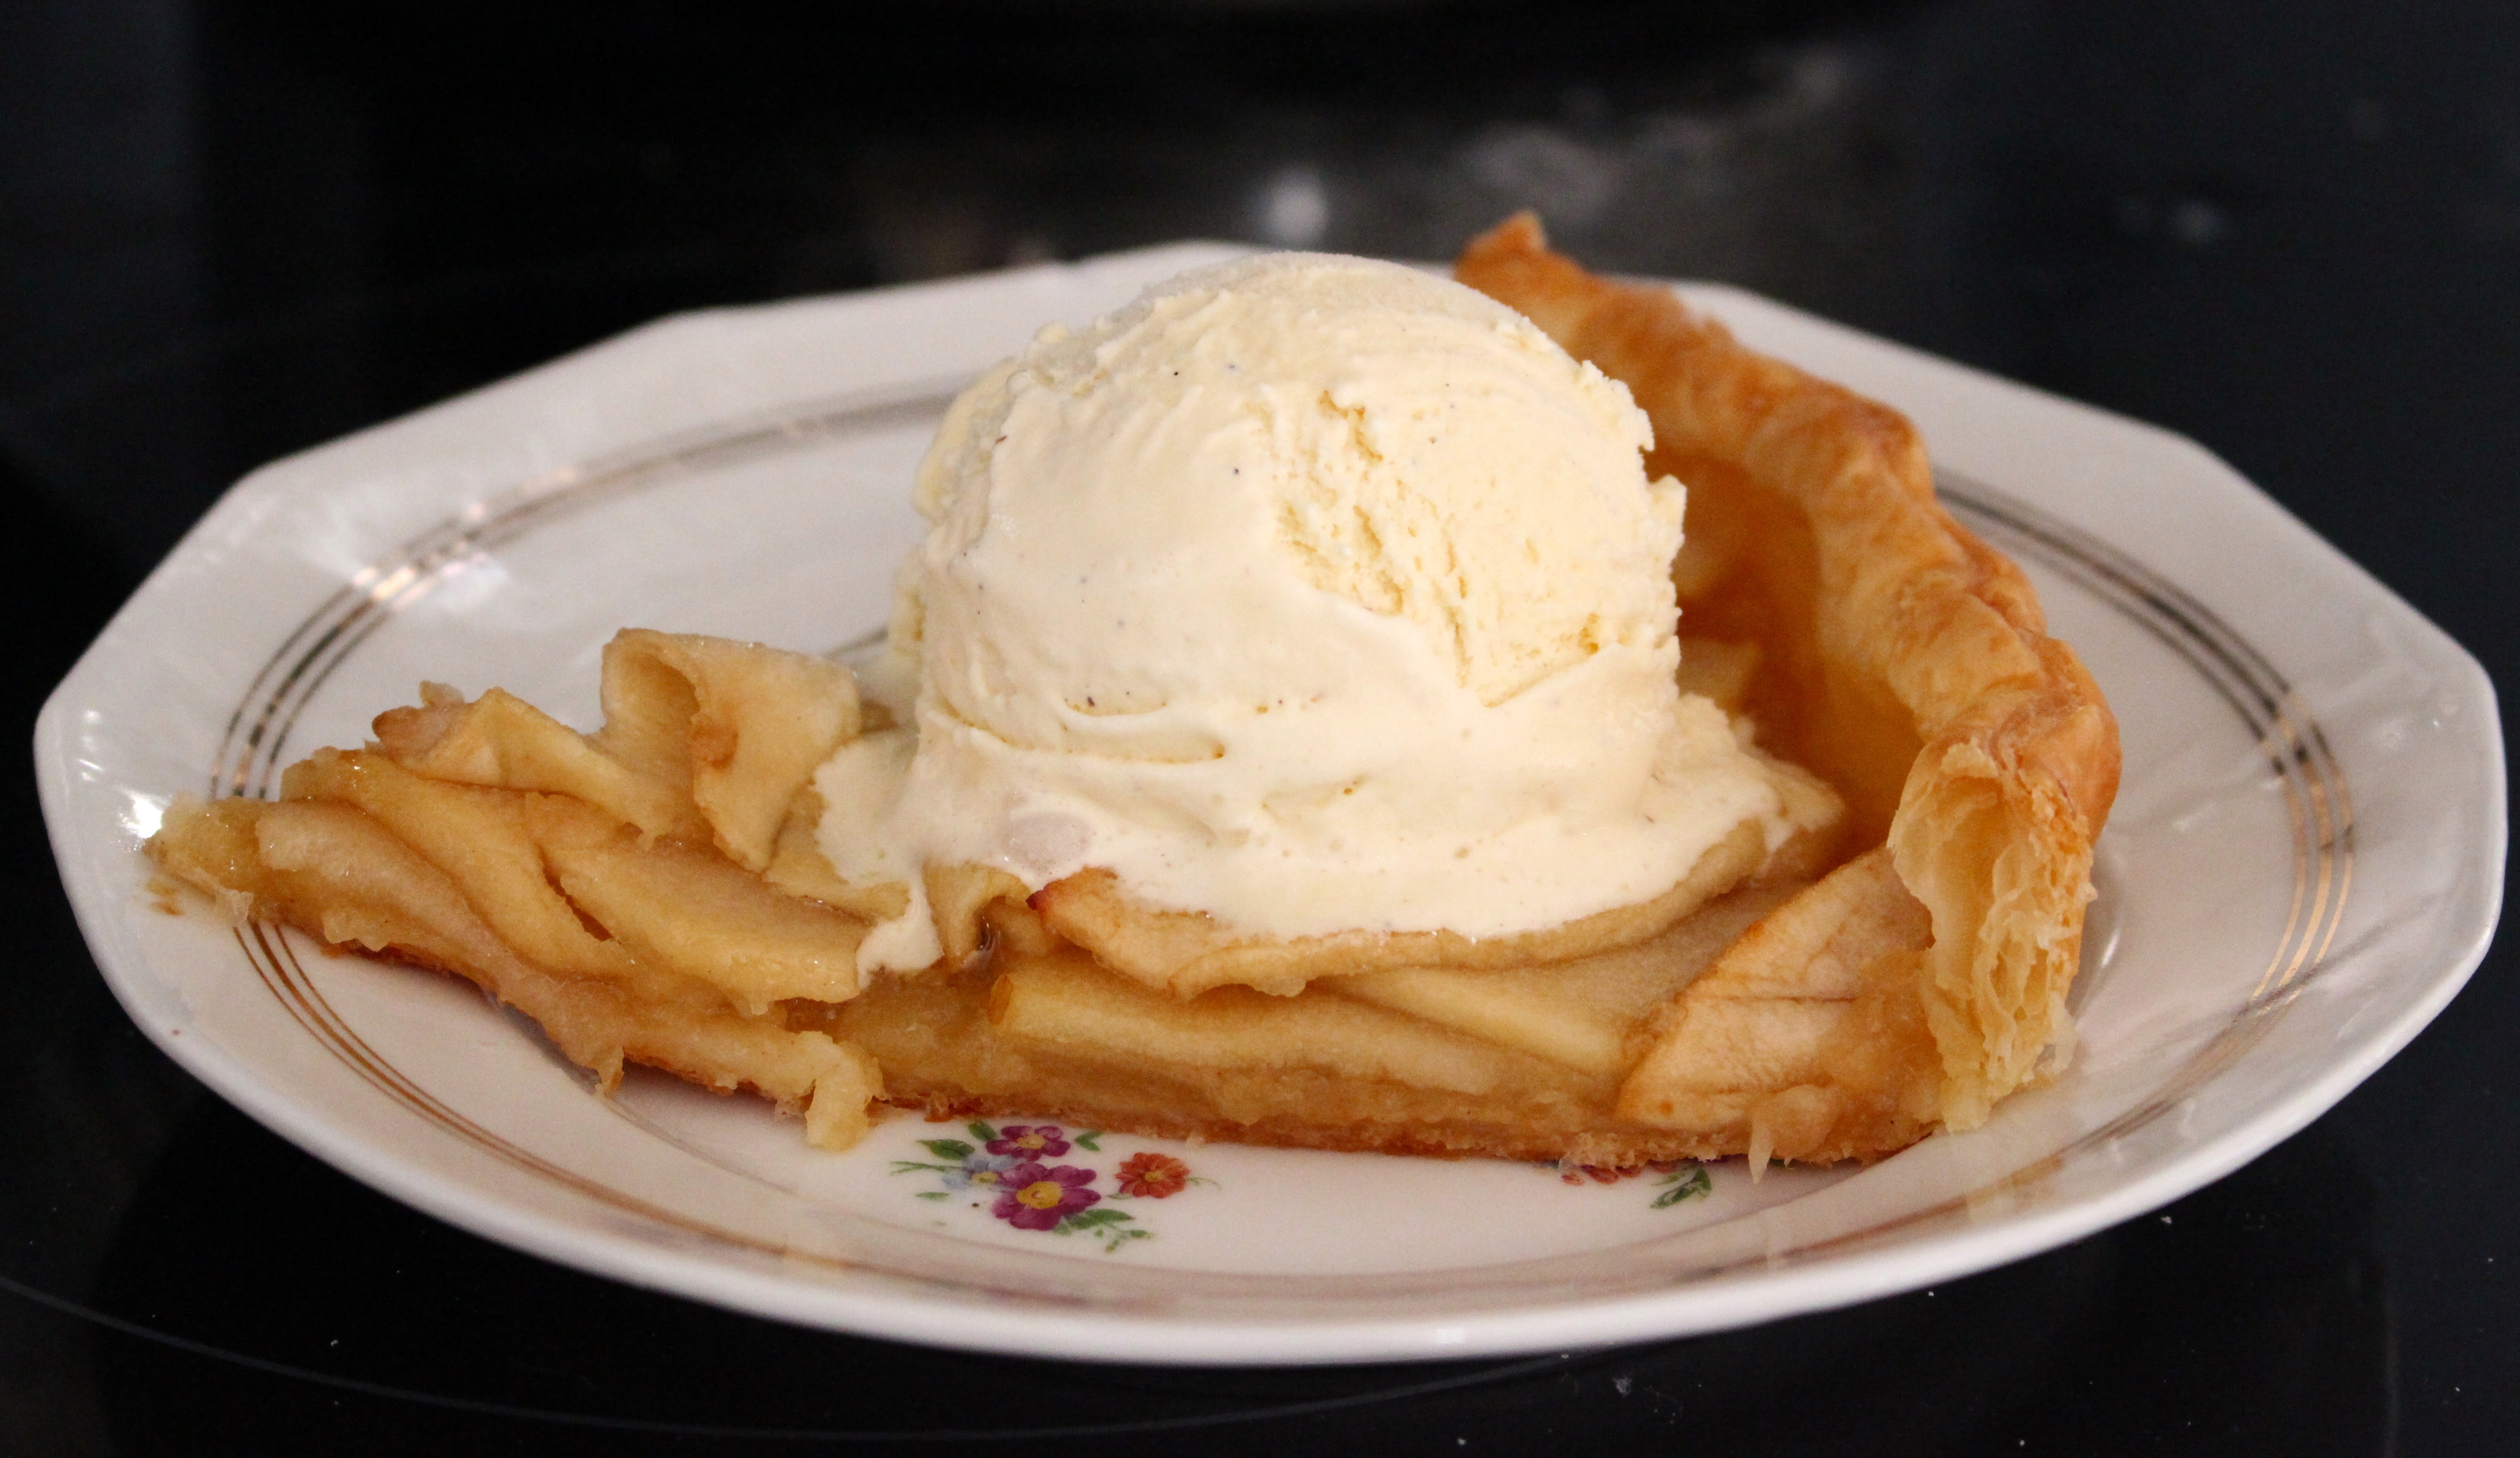
dish, meal, food, produce, breakfast, ice cream, dessert, pie, whipped cream, apple pie, flavor, sour cream, pavlova, fruit tart